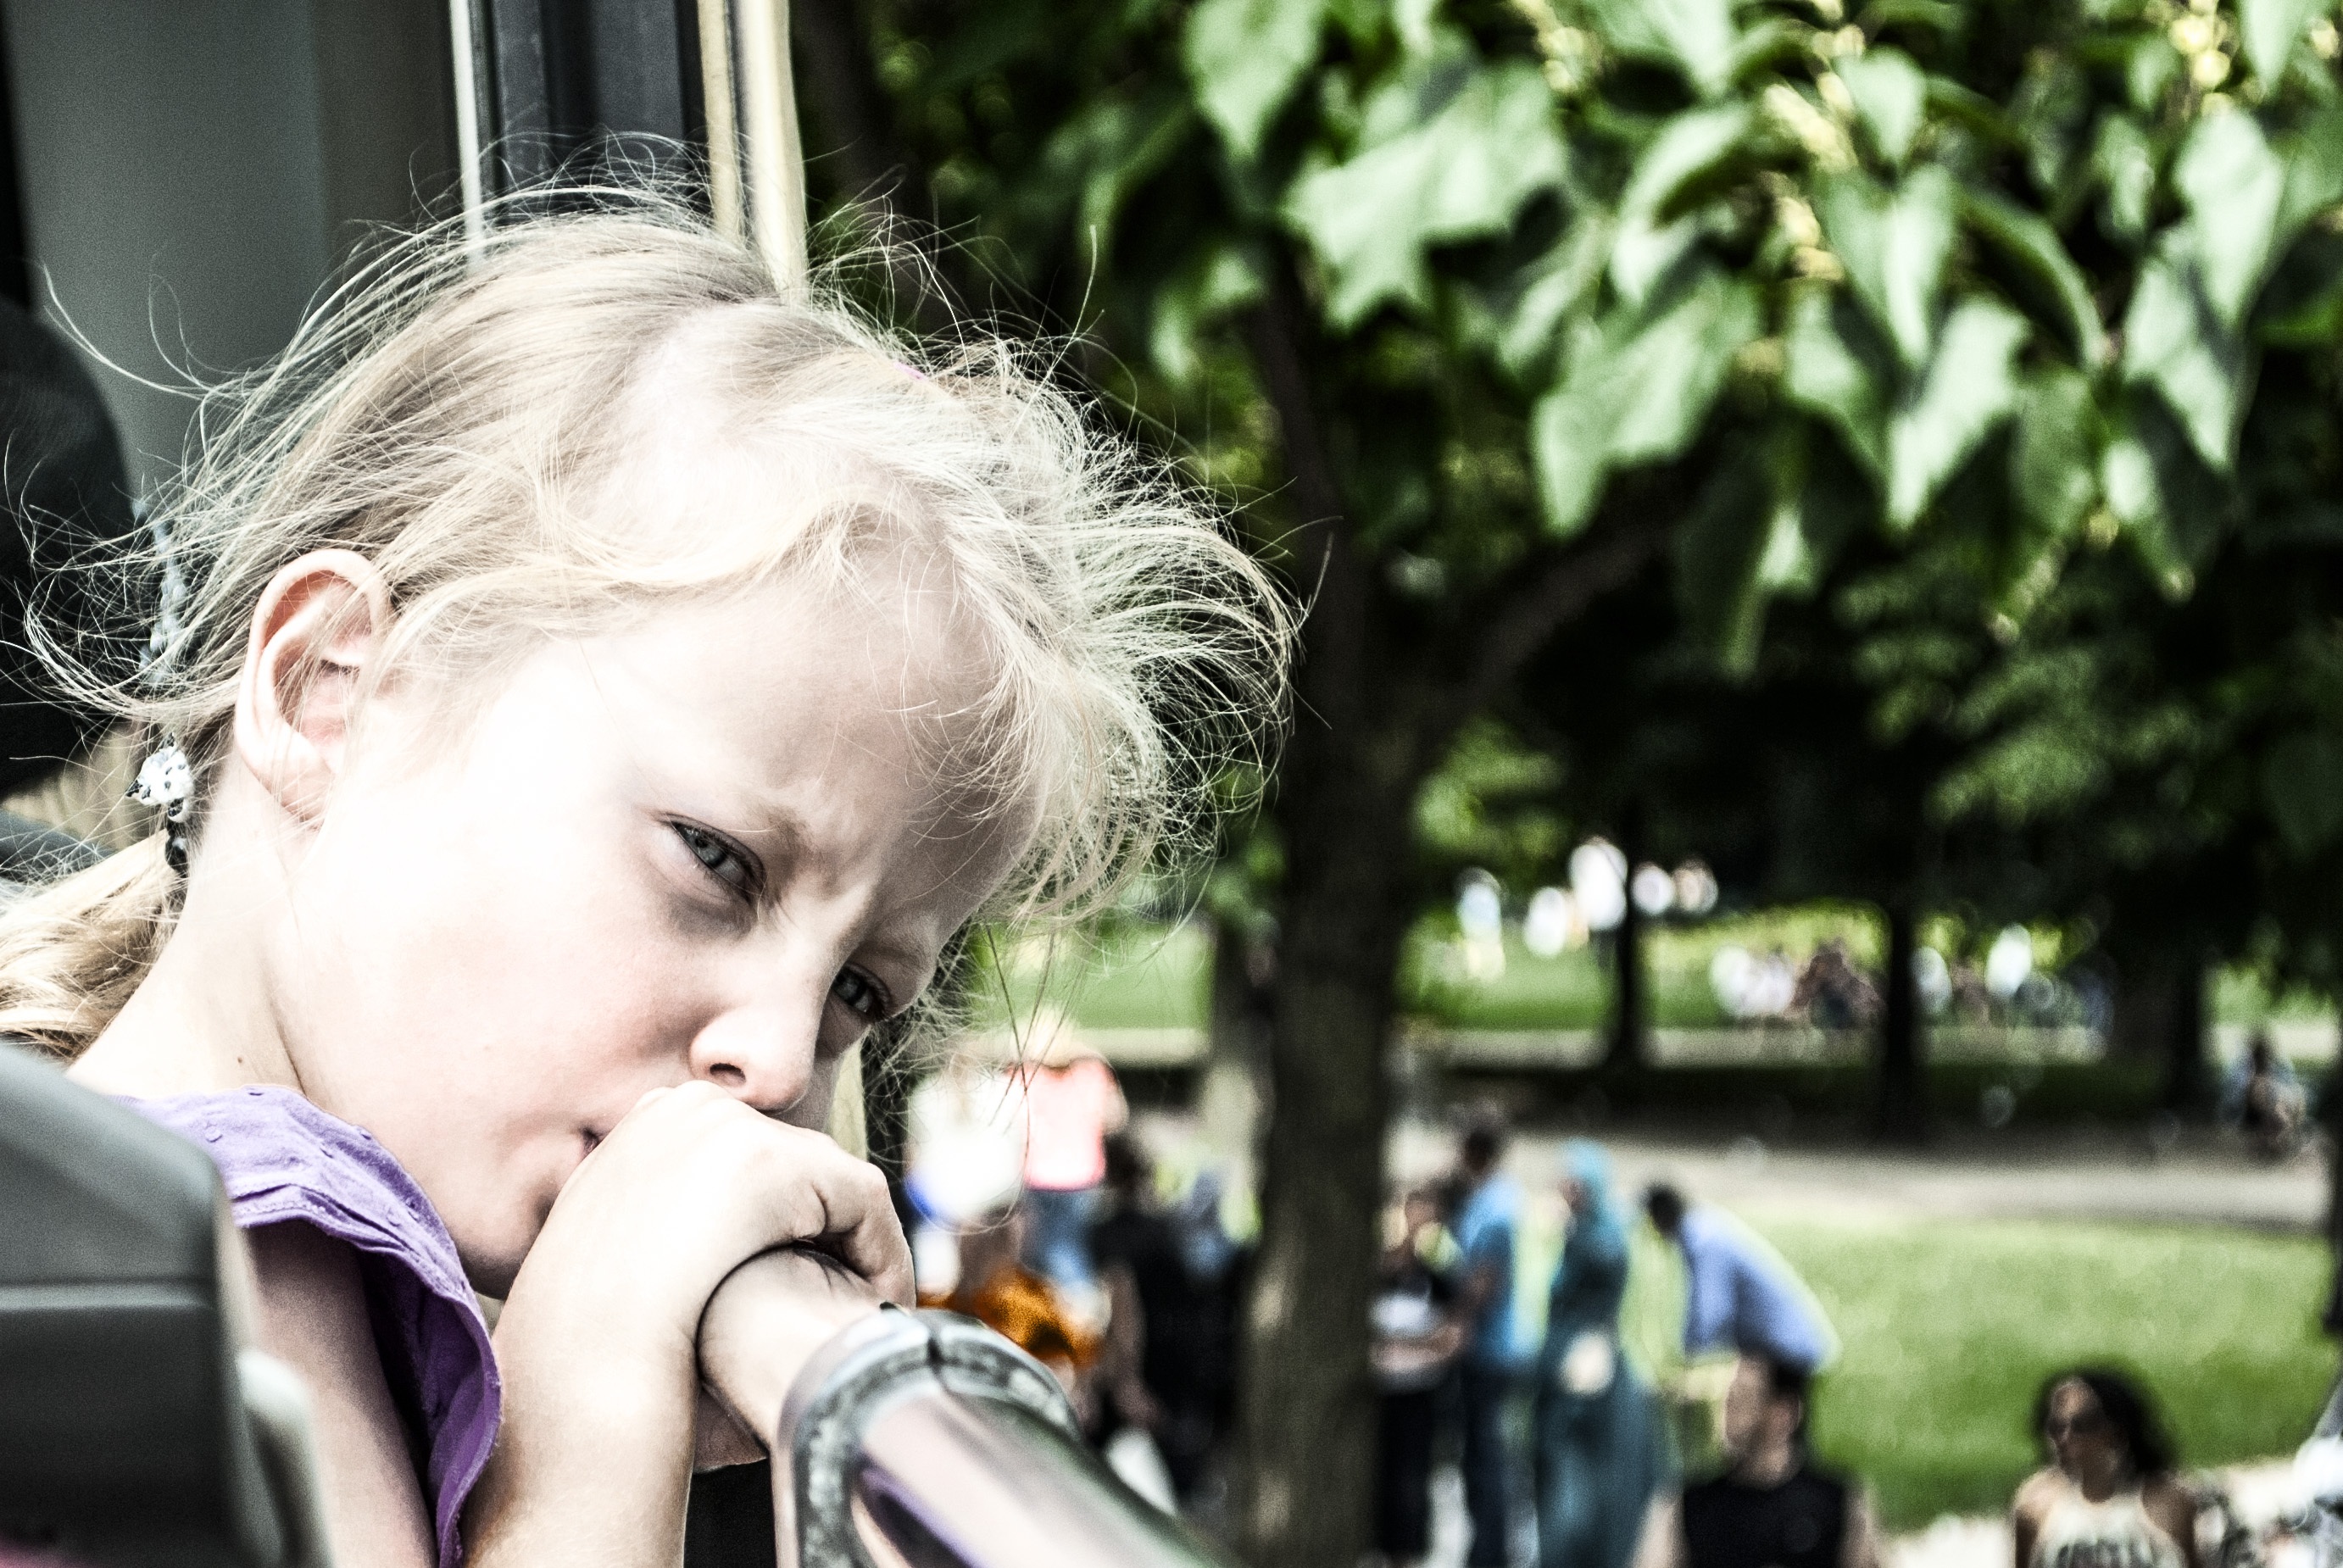
person, people, girl, paris, france, child, lady, fun, look